Southern Russia intervention

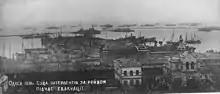
French evacuation of Odessa in April 1919.

At the end of February, while Berthelot's envoy requested reinforcements in Paris, Nykyfor Hryhoriv began to advance towards the coast, defended with insufficient forces. By early March, he was at the gates of the main cities. In Kherson, barely one hundred and fifty French, seven hundred Greeks and some Russian officers of dubious military value defended the city . Hryhoriv's forces surrounding the city numbered between ten and twelve thousand men. For its part, Nikolaev had a German garrison of twelve thousand men, but of dubious loyalty to the Allies; German soldiers had no intention of engaging the Bolsheviks in conjunction with their former enemies.